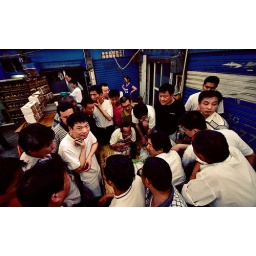
In the animal market near Old Town Shanghai.